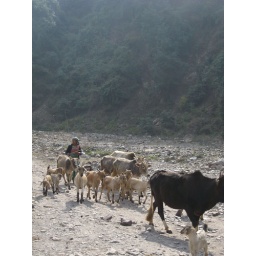
a women taking her animals on a walk in the mountain